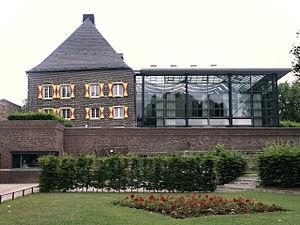
Le Schloss Horst est un château situé dans le domaine des Gelsenkirchener dans le quartier Horst, à Gelsenkirchen en Allemagne. Il est perçu comme l'un des plus anciens et importants monuments de la Renaissance en Westphalie. Lors de sa construction, au XVIᵉ siècle, il s'agissait d'une des plus grandes constructions de château à quatre ailes au nord des Alpes.